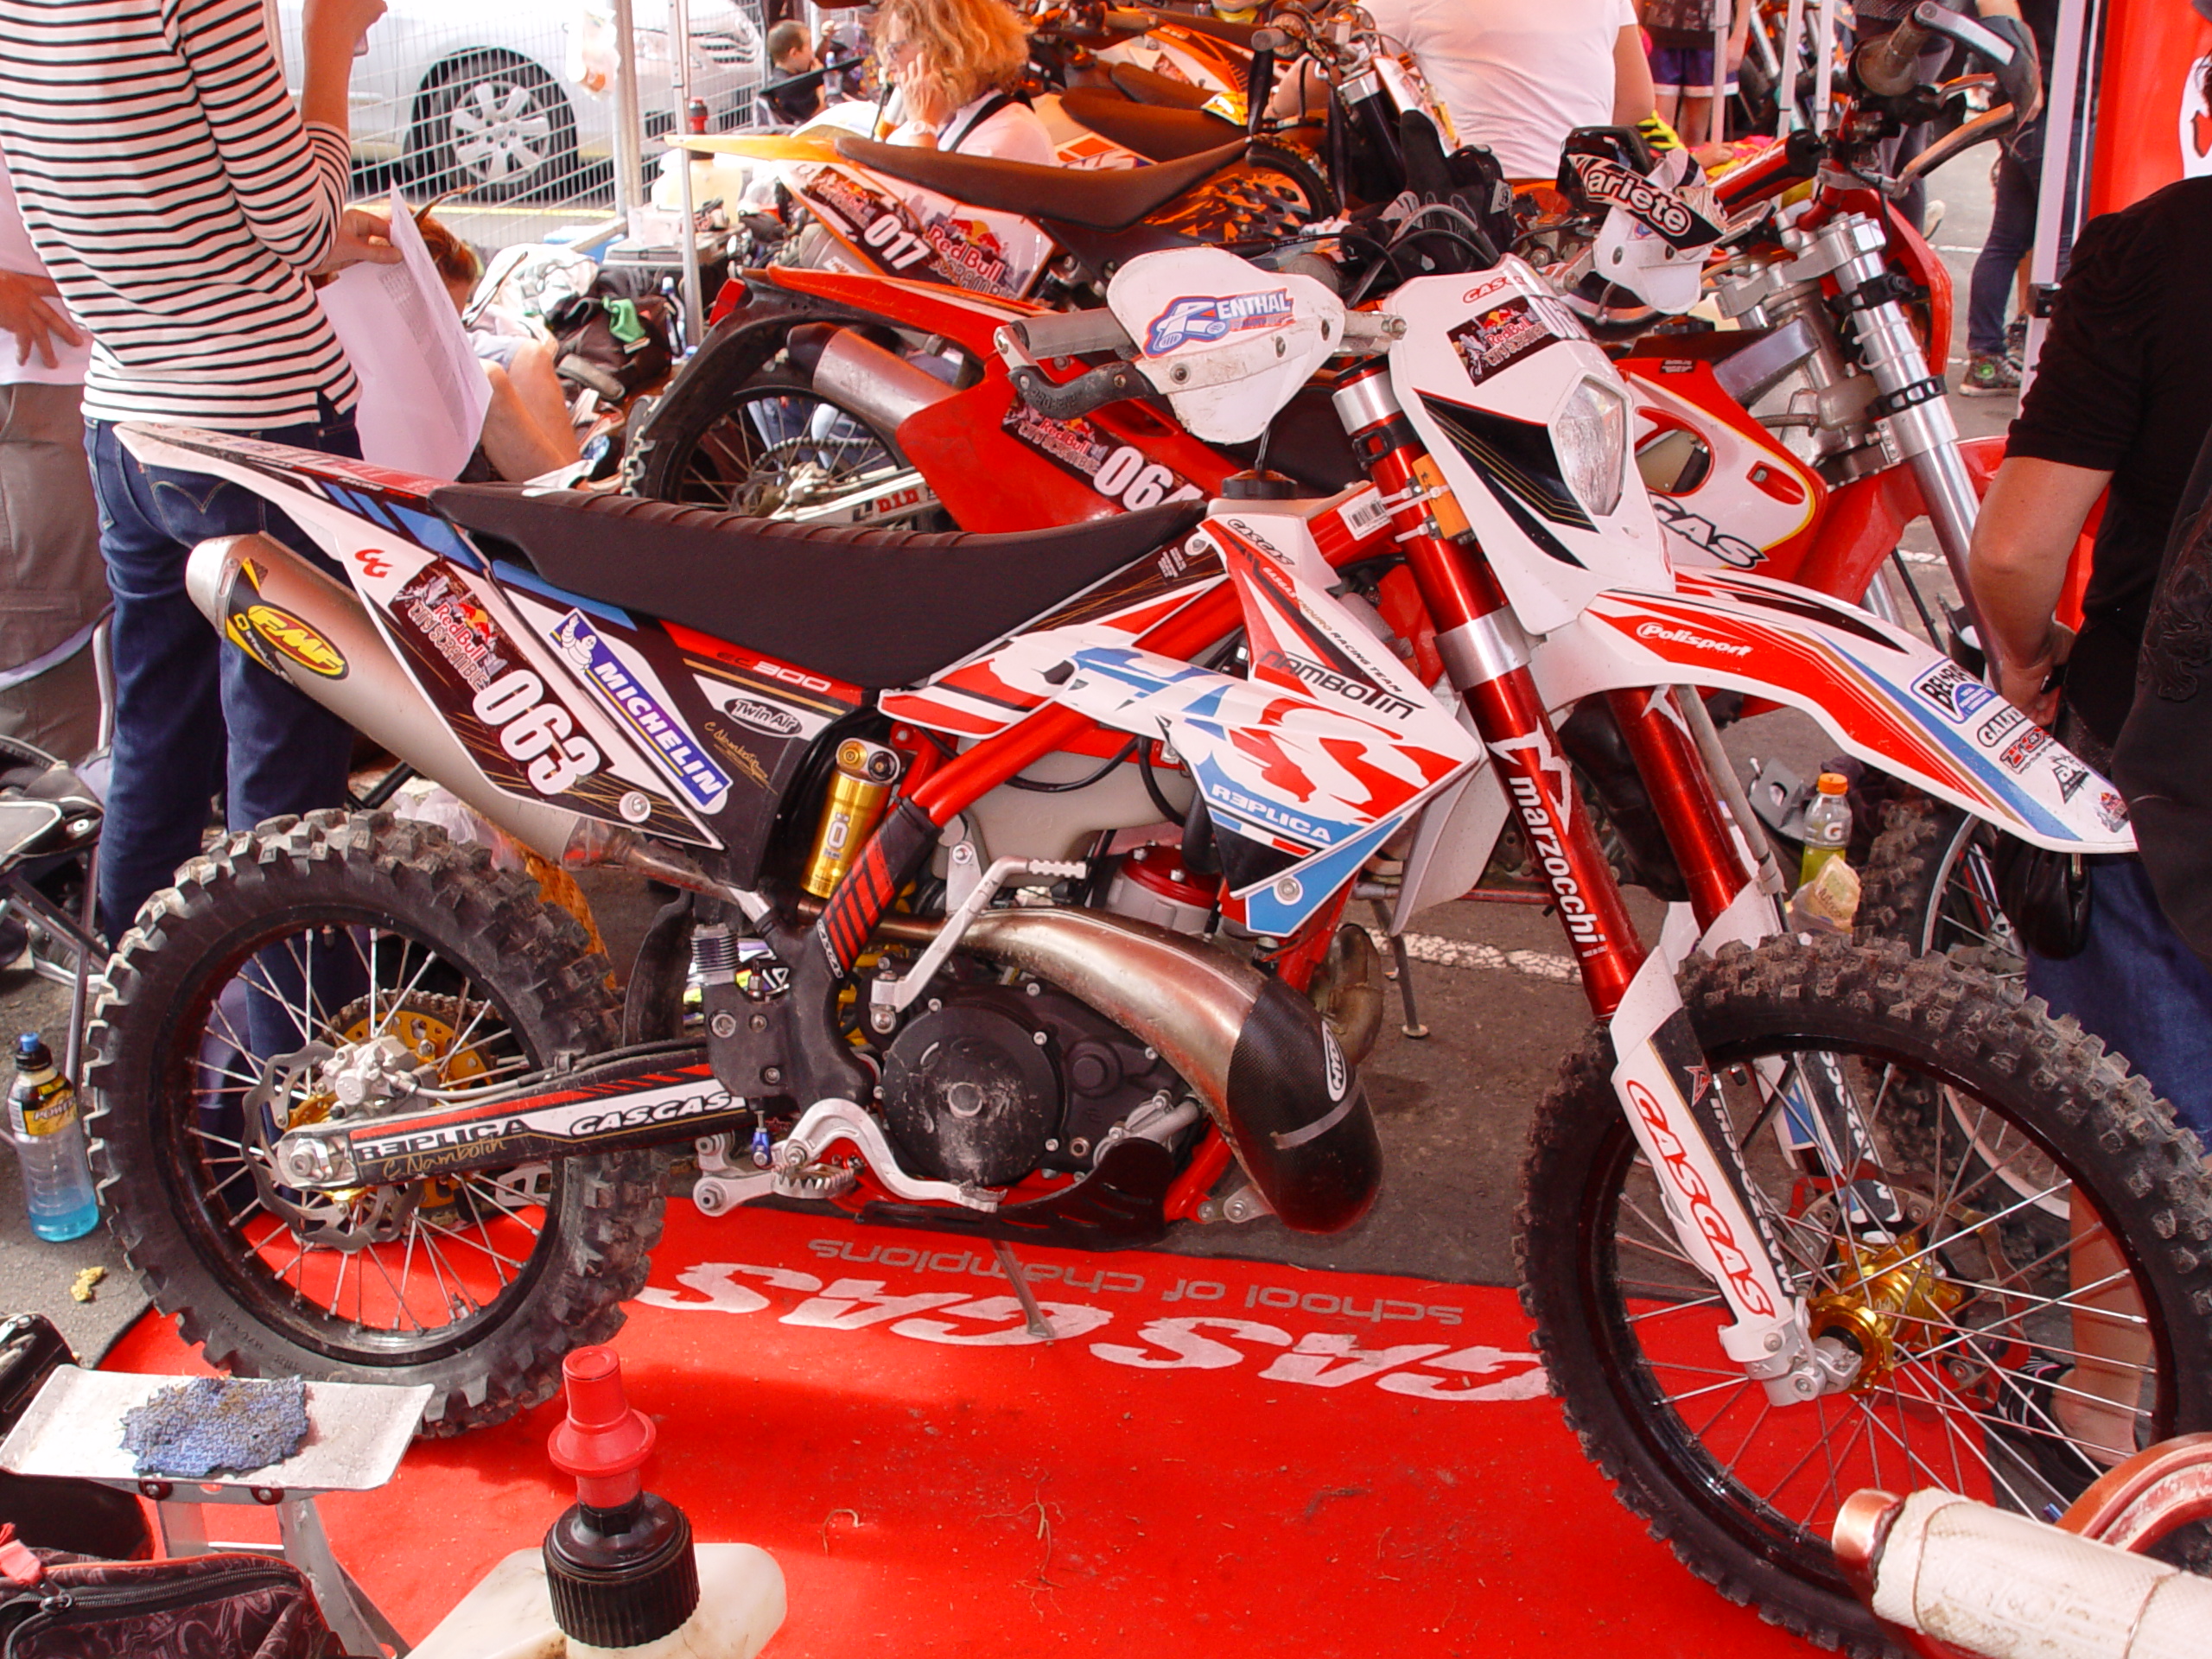
car, wheel, vehicle, motorcycle, motocross, sports, racing, motorsport, freestyle motocross, motorcycling, motorcycle racing, stunt performer, endurocross, dirt track racing, supermoto